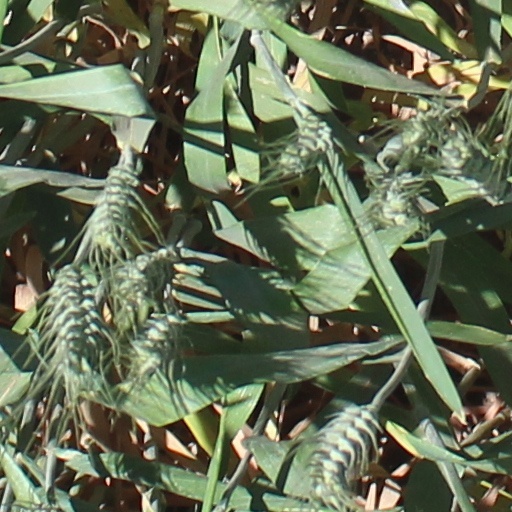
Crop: wheat